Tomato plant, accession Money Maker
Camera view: tilt-top (135 deg); turntable rotation: 270 degrees
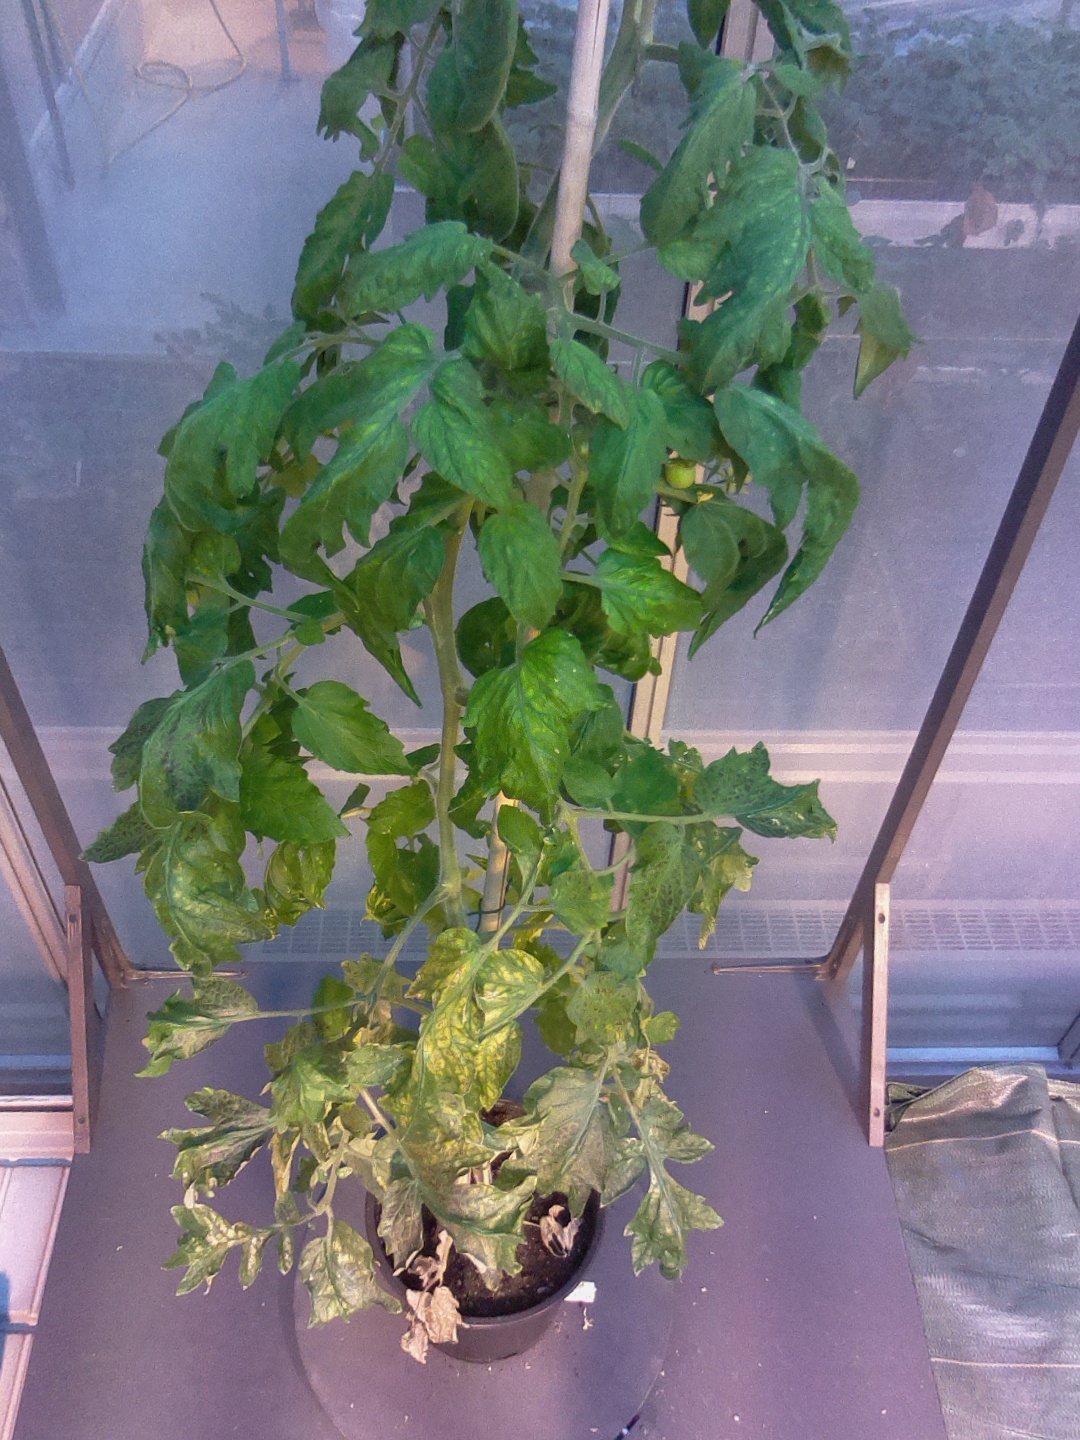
BBCH growth stage 71: 10%-20% of final fruit size